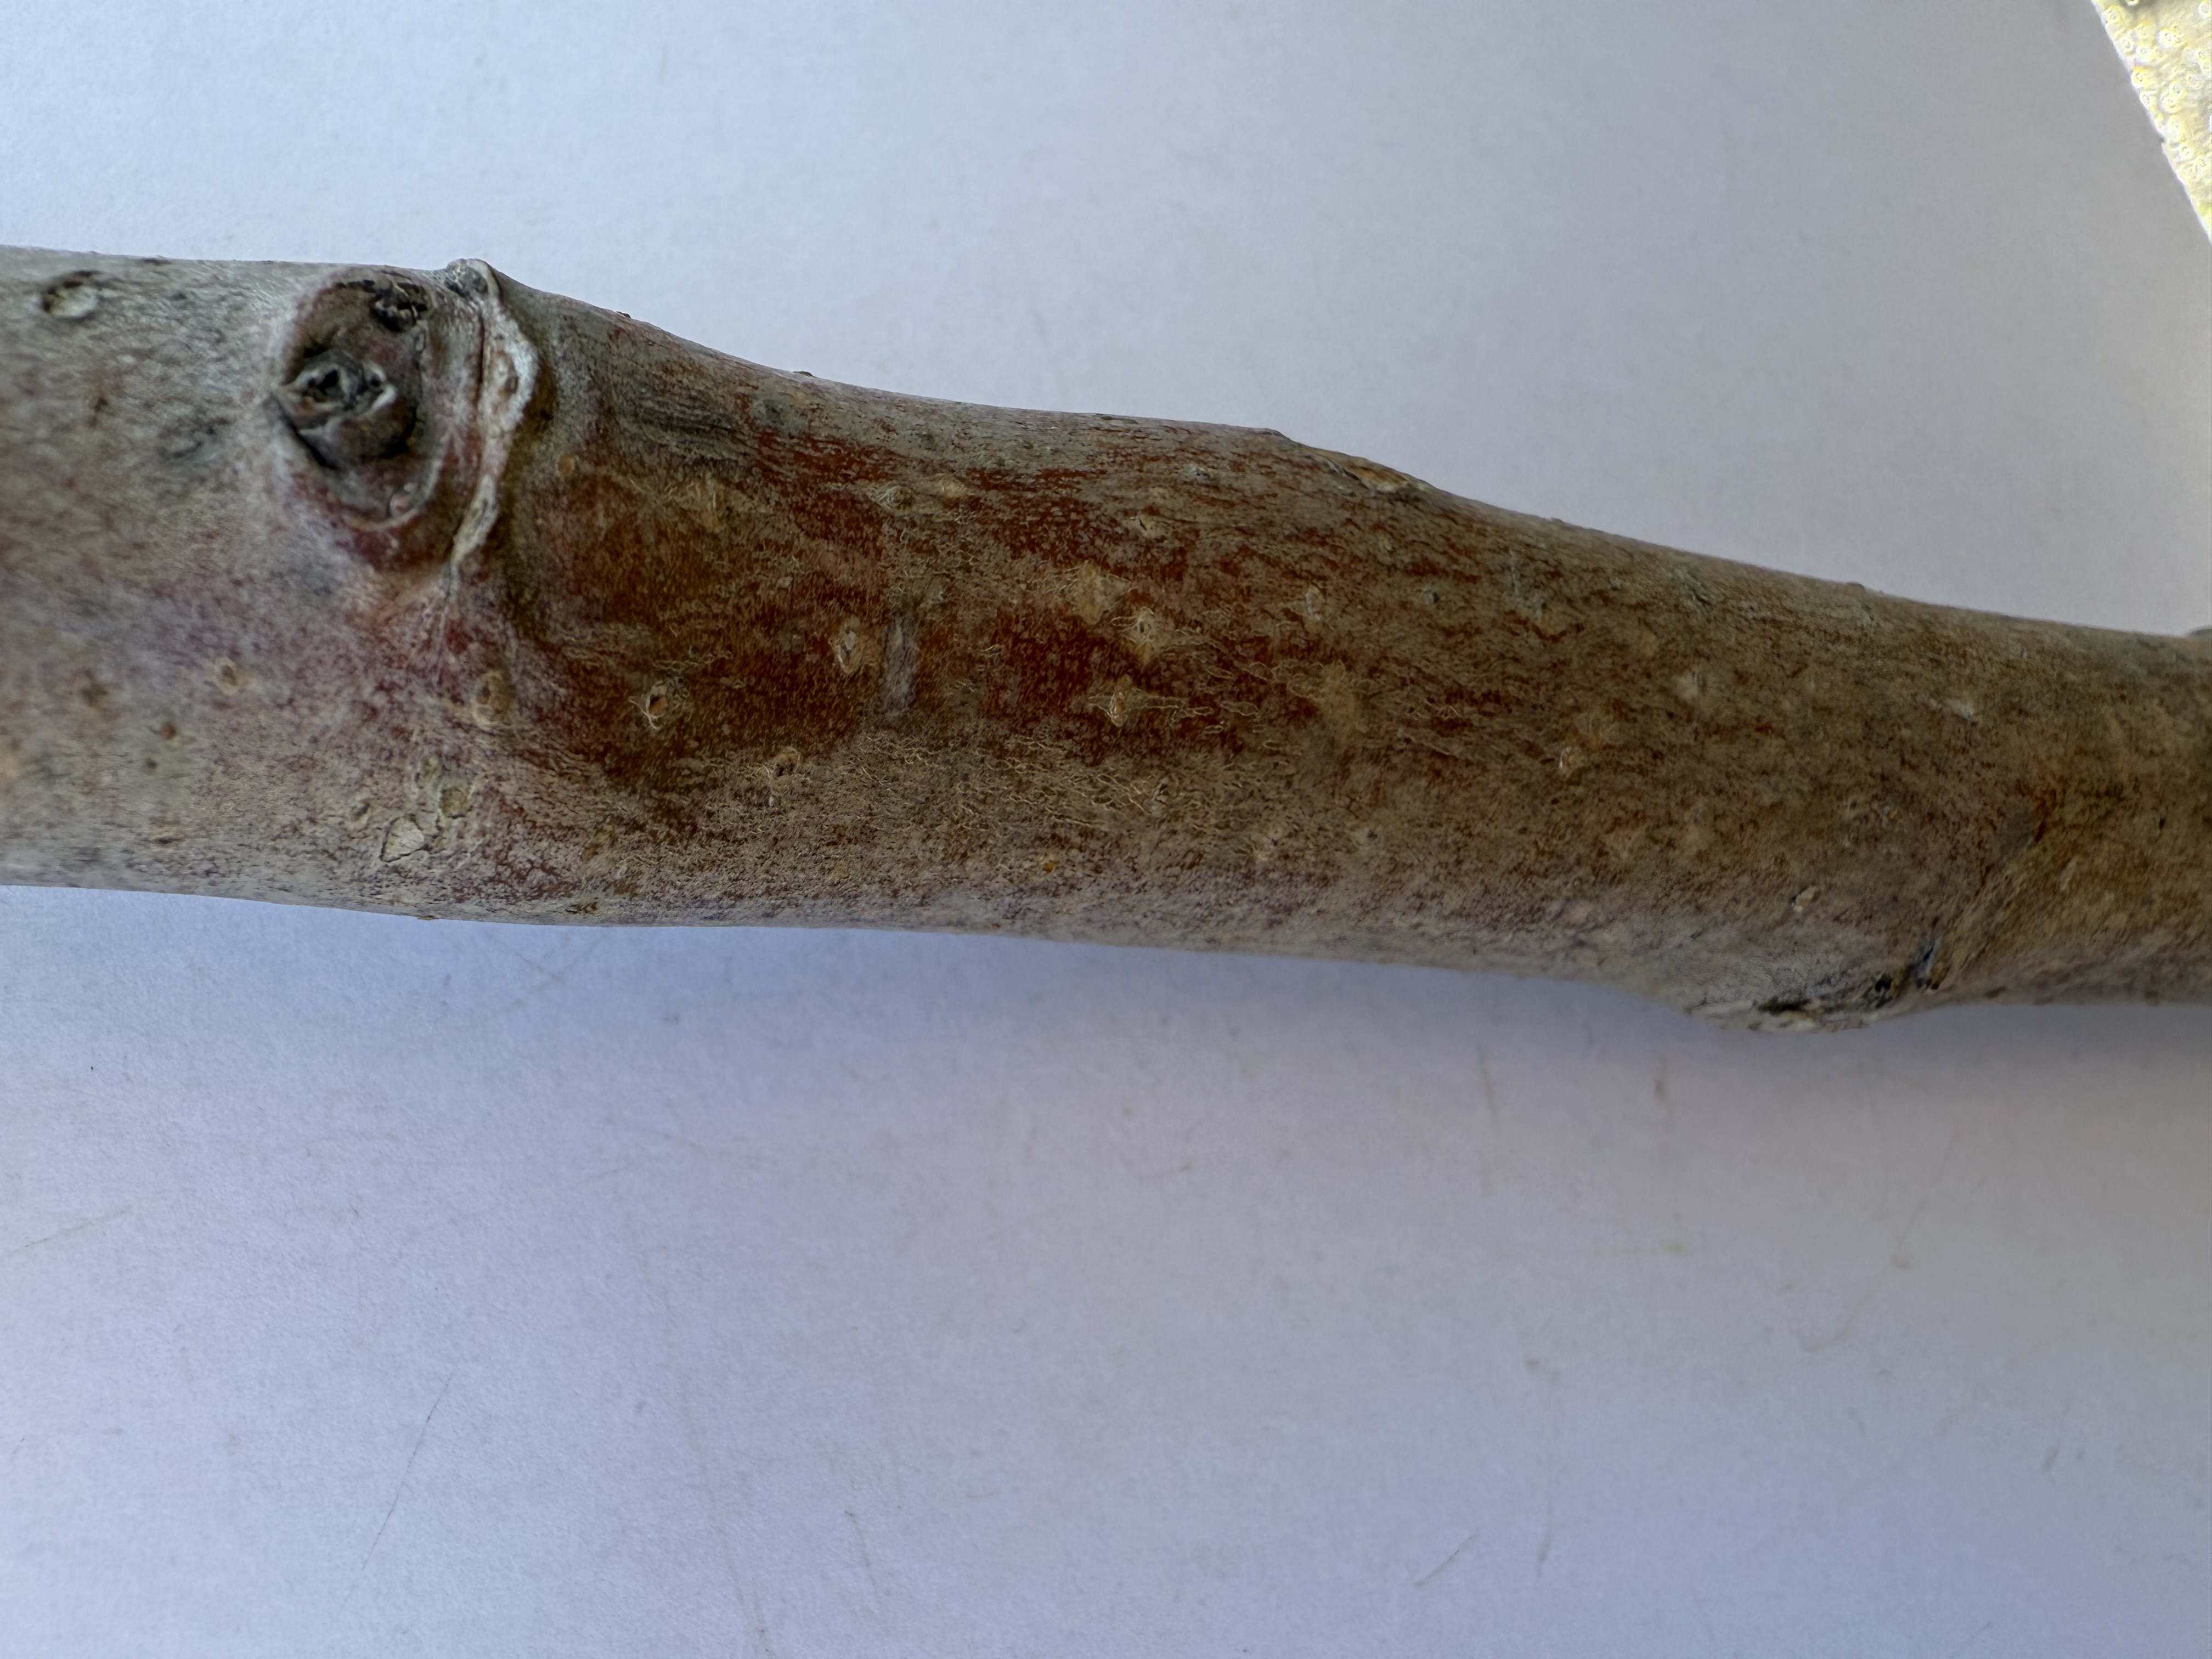
Variety: Fuji Apple